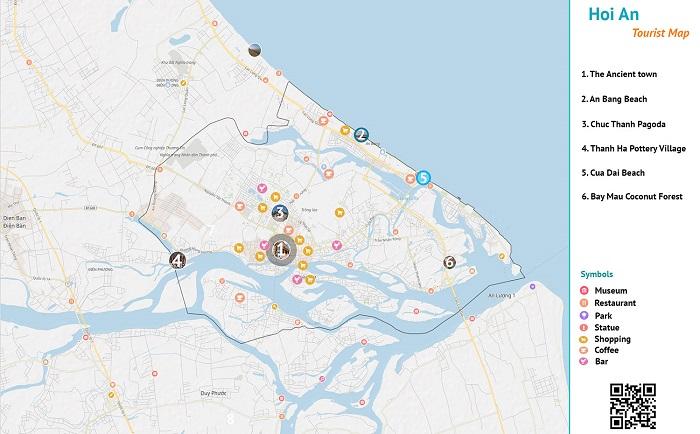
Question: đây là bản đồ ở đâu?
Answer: bản đồ ở hội an